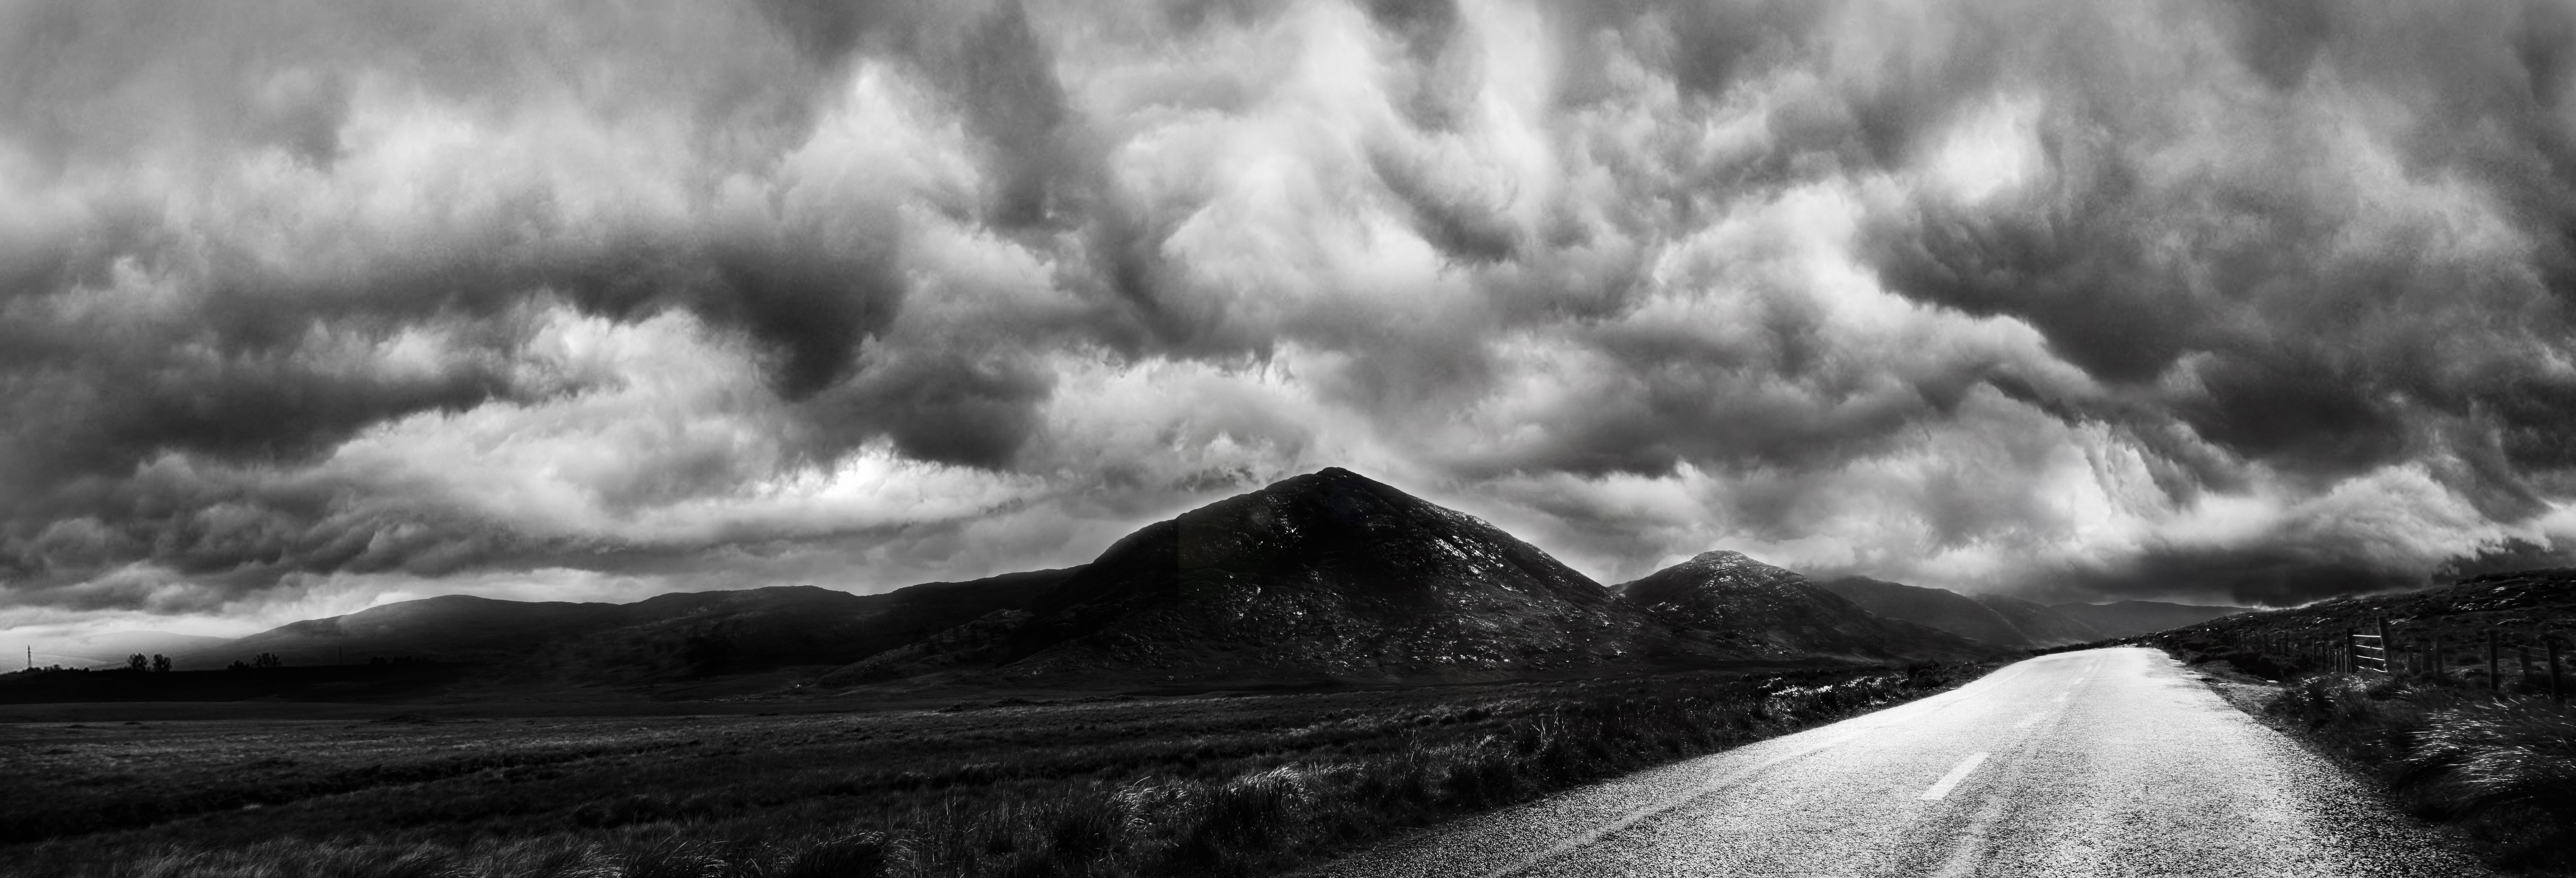
landscape, nature, rock, horizon, mountain, snow, cloud, black and white, sky, mist, photography, morning, hill, wave, atmosphere, weather, darkness, black, monochrome, meteorological phenomenon, monochrome photography, atmospheric phenomenon, mountainous landforms